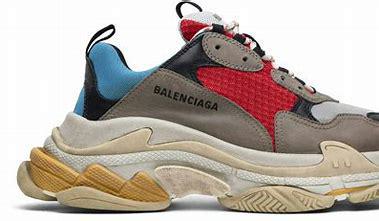
Brand: Balenciaga
Model: Triple S